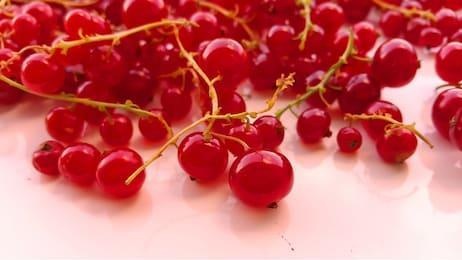
Label: redcurrant